Coffee preparation

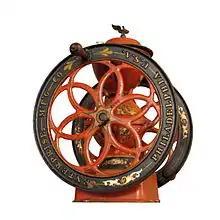
Wheel coffee grinder

Roasting coffee transforms the chemical and physical properties of green coffee beans. When roasted, the green coffee bean expands to nearly double its original size, changing in color and density. As the bean absorbs heat, its color shifts to yellow, then to a light "cinnamon" brown, and then to a rich dark brown color. During roasting, oils appear on the surface of the bean. The roast will continue to darken until it is removed from the heat source.